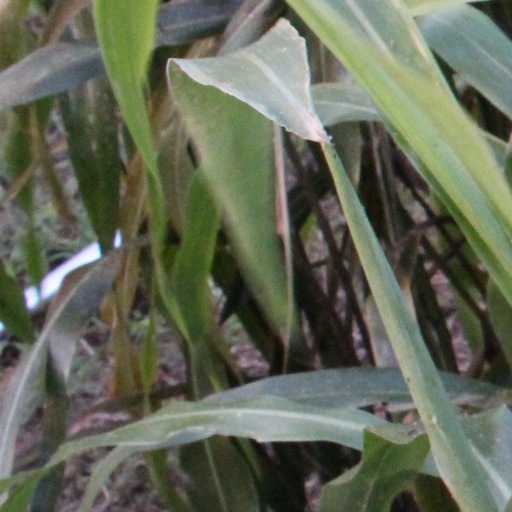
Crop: sorghum